Angus Macfarlane

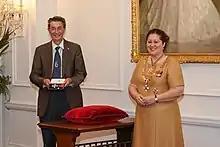
Macfarlane (left), after his investiture as a Companion of the New Zealand Order of Merit by the governor-general, Dame Cindy Kiro, at Government House, Wellington, on 14 December 2021

In 2010, Macfarlane received the Tohu Pae Tawhiti Award from the New Zealand Council for Educational Research for outstanding contributions to Māori research. In 2013, he was awarded the University of Canterbury Research Medal in recognition of his outstanding contribution to Māori research and education. He was the first Māori to be awarded the medal. Macfarlane was elected Fellow of the Royal Society Te Apārangi in 2018.